Aluminium

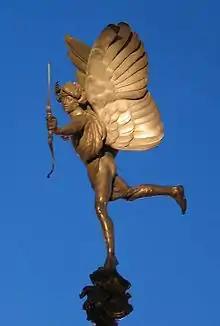
The statue of Anteros in Piccadilly Circus, London, was made in 1893 and is one of the first statues cast in aluminium.

The history of aluminium has been shaped by usage of alum. The first written record of alum, made by Greek historian Herodotus, dates back to the 5th century BCE. The ancients are known to have used alum as a dyeing mordant and for city defense. After the Crusades, alum, an indispensable good in the European fabric industry, was a subject of international commerce; it was imported to Europe from the eastern Mediterranean until the mid-15th century.